New York State Route 2

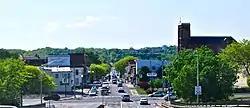
NY 2 westbound approaching the city of Watervliet

The highway initially serves three blocks of homes before entering a linear commercial district at a junction with 12th Avenue. From here, the road crosses a Canadian Pacific Railway line as it approaches downtown Watervliet, where state maintenance resumes one block west of an intersection with NY 32 (Second Avenue). Past NY 32, NY 2 crosses over I-787 and the Hudson River on the Congress Street Bridge, which links Watervliet to the city of Troy on the opposite bank. Just east of the bridge, the route enters a partial interchange with Front Street and splits into a one-way pair along Congress Street (westbound) and Ferry Street (eastbound), both two lanes wide. The couplet takes the route through the Central Troy Historic District, where NY 2 eastbound heads into a two-block tunnel that carries the highway underneath the campus of Russell Sage College.